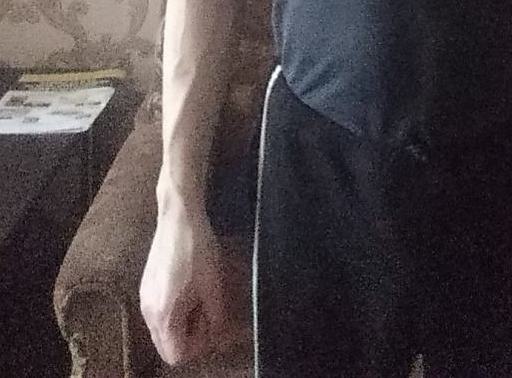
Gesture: no_gesture